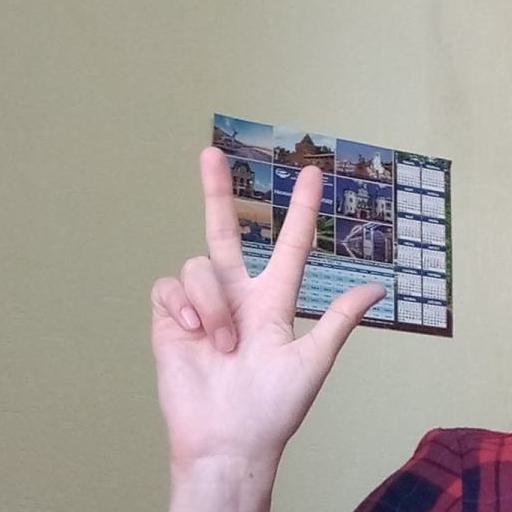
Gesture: three2